Human rights in Russia

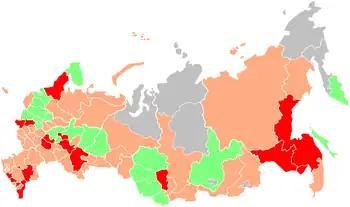
Media freedom across the Russian Federation, 2006Green: Fairly free Orange: Not very free Red: Unfree Grey: No data. Free regions were not found. Source: Glasnost Defense Foundation

The judiciary of Russia is subject to manipulation by political authorities according to Amnesty International. According to Constitution of Russia, top judges are appointed by the Federation Council, following nomination by the President of Russia. Anna Politkovskaya described in her book "Putin's Russia" stories of judges who did not follow "orders from the above" and were assaulted or removed from their positions. In an open letter written in 2005, former judge Olga Kudeshkina criticized the chairman of the Moscow city court O. Egorova for ""recommending" judges to make "right" decisions", which allegedly caused more than 80 judges in Moscow to retire in the period from 2002 to 2005.